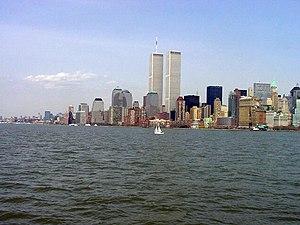
Le World Trade Center de la ville de New York est un complexe composé d'immeubles d'affaires situé dans le quartier de Lower Manhattan, aux États-Unis. Conçu par l'architecte Minoru Yamasaki et développé par la Port Authority of New York and New Jersey, il a été inauguré le mercredi 4 avril 1973.